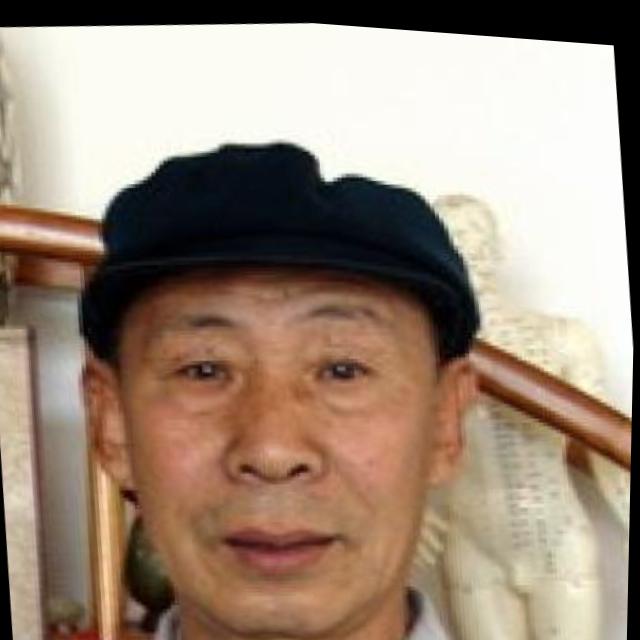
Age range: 65+